Electoral history of John Diefenbaker

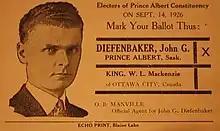
Diefenbaker campaign poster in the 1926 election.

In the 1926 general election, Diefenbaker's opponent in Prince Albert riding was Mackenzie King. This is the only occasion where two future prime ministers have run directly against each other in the same riding.